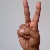
The image shows a hand gesture representing the letter 'V' in Indian Sign Language.